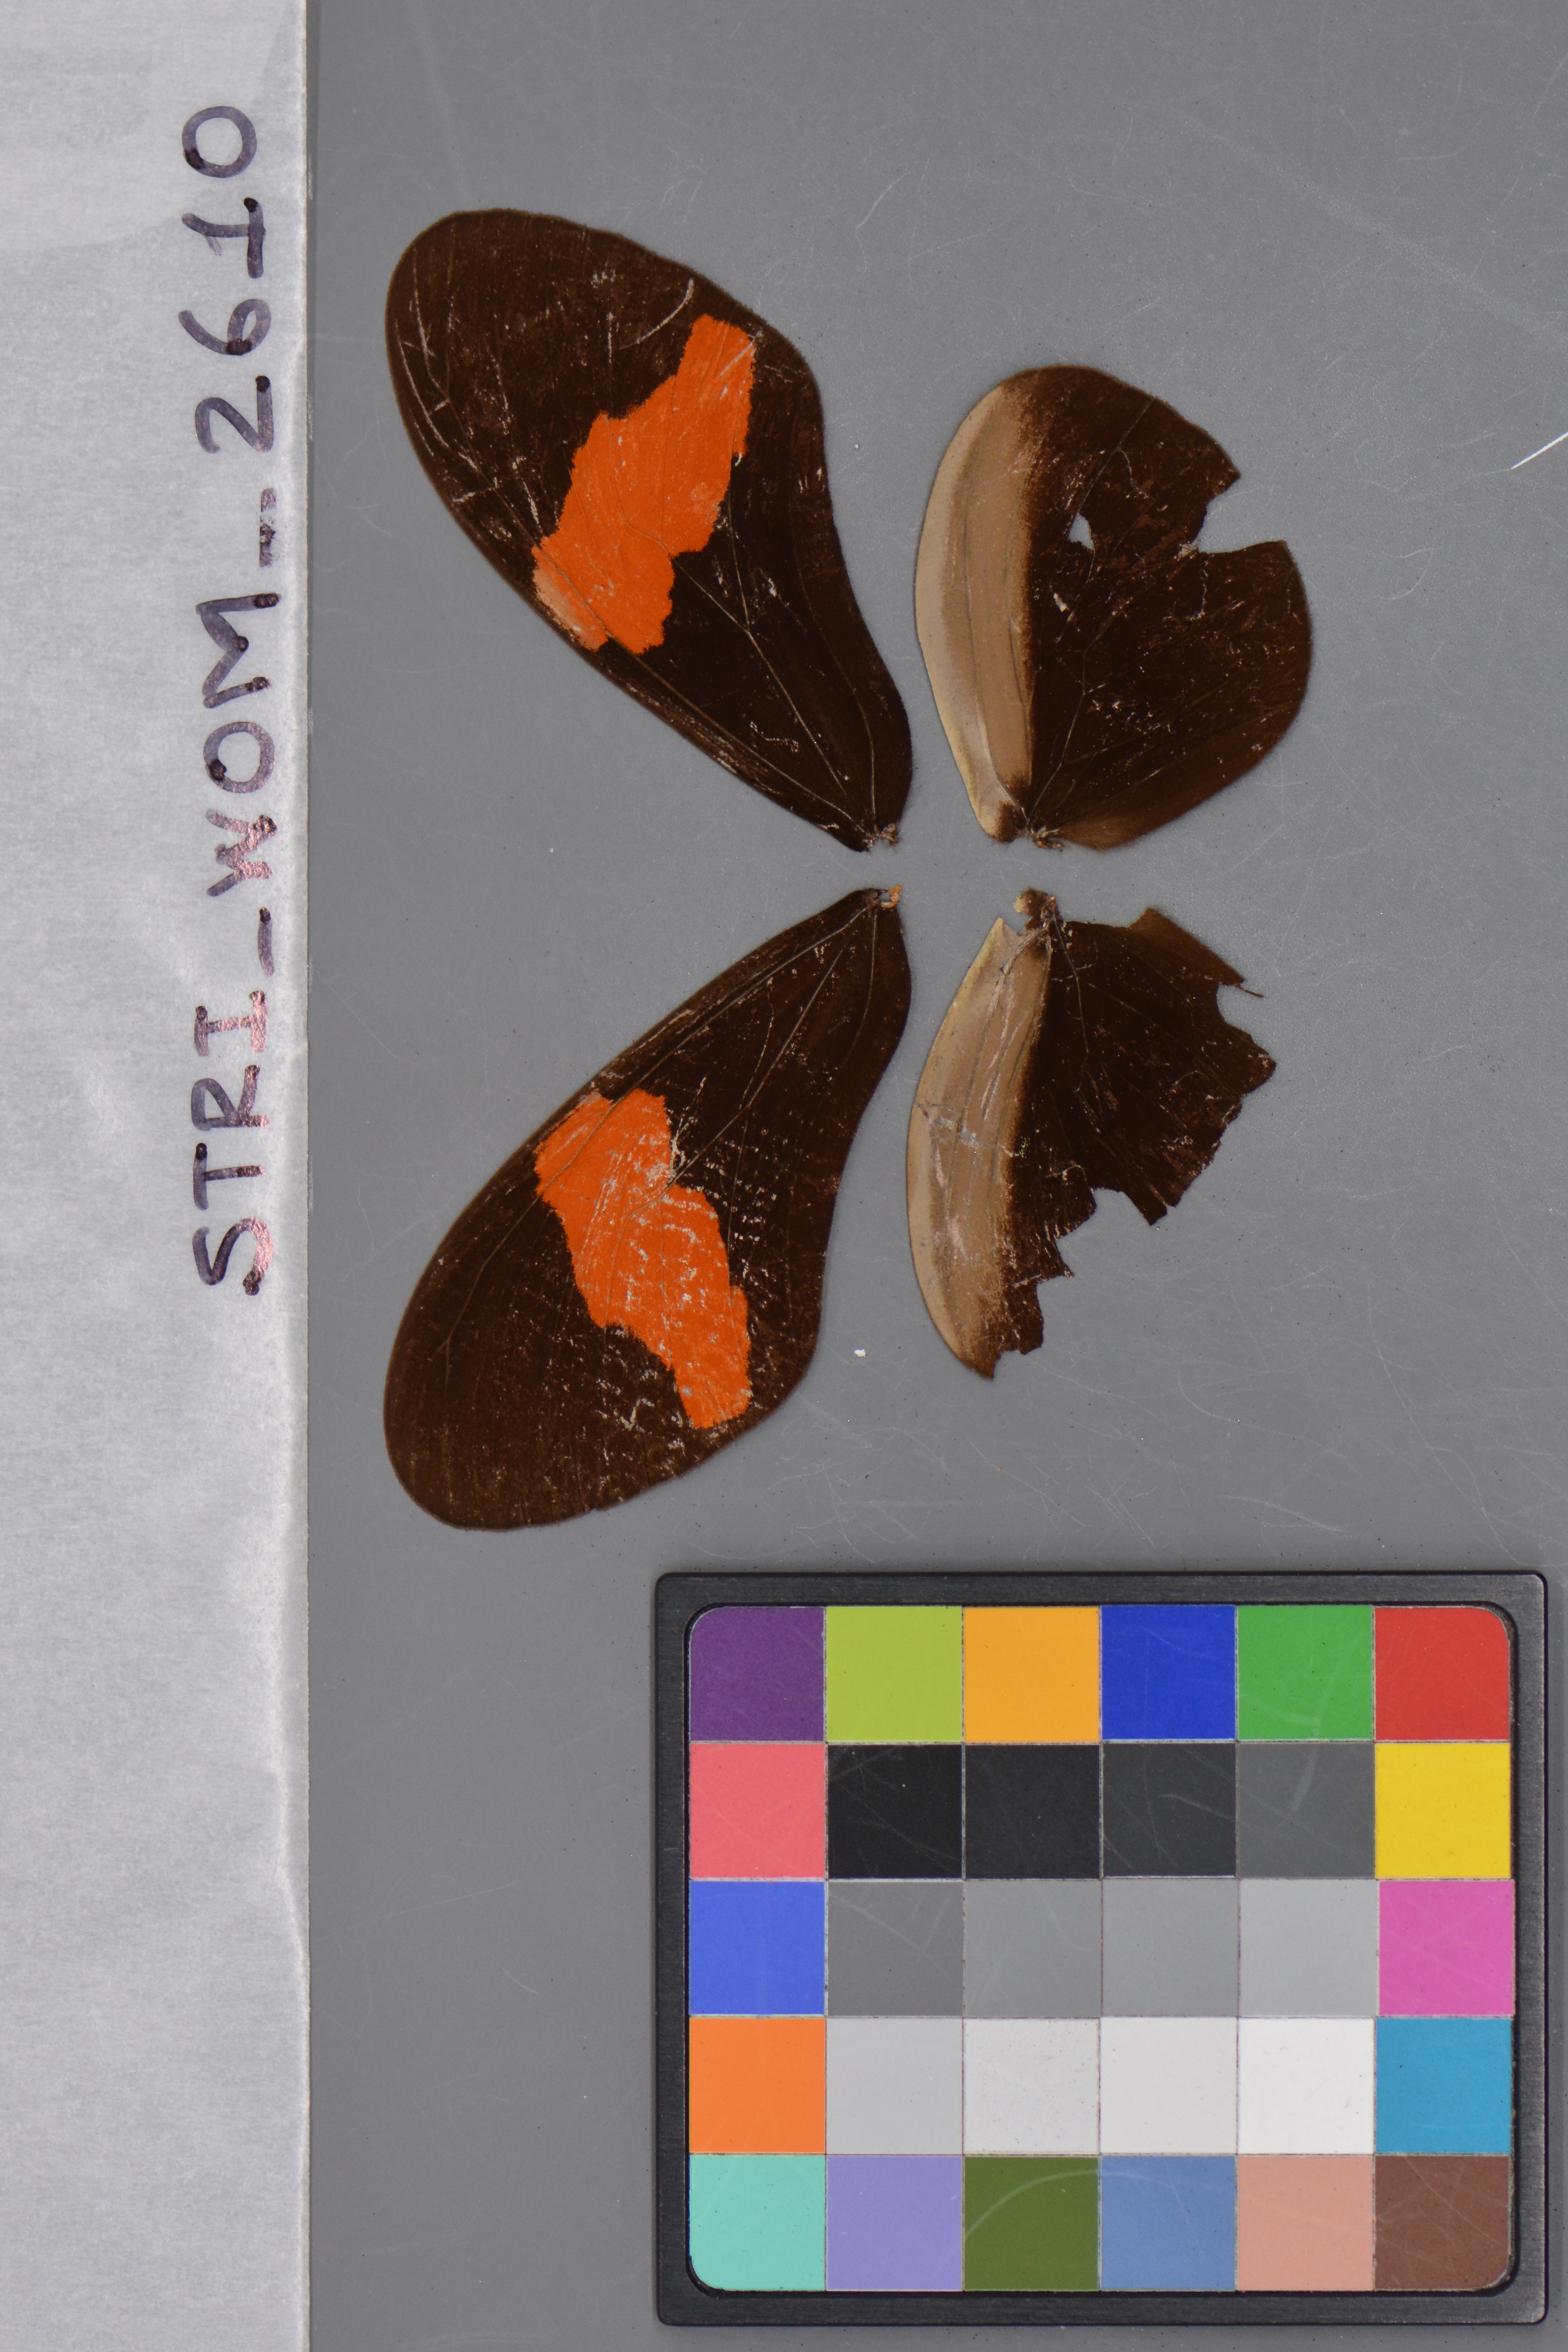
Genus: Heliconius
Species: erato
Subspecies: hybrid
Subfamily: Heliconiinae
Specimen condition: damaged
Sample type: Wild
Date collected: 14-Dec-99